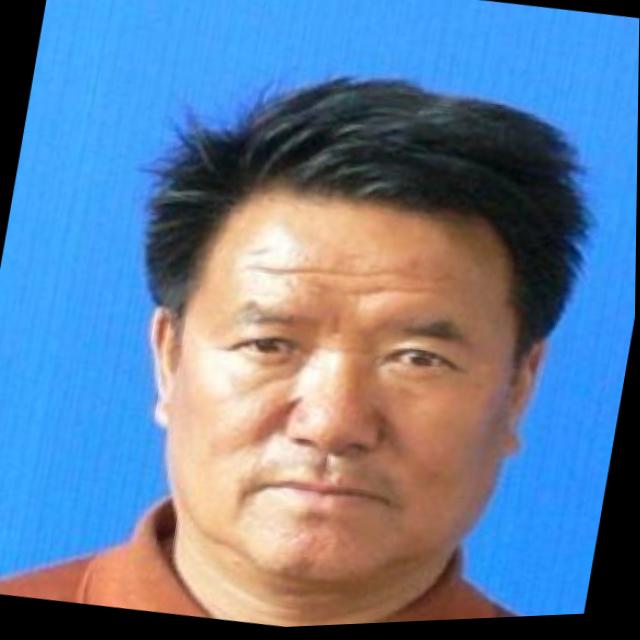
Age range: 65+